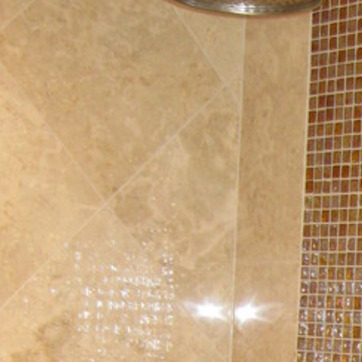
Material: tile